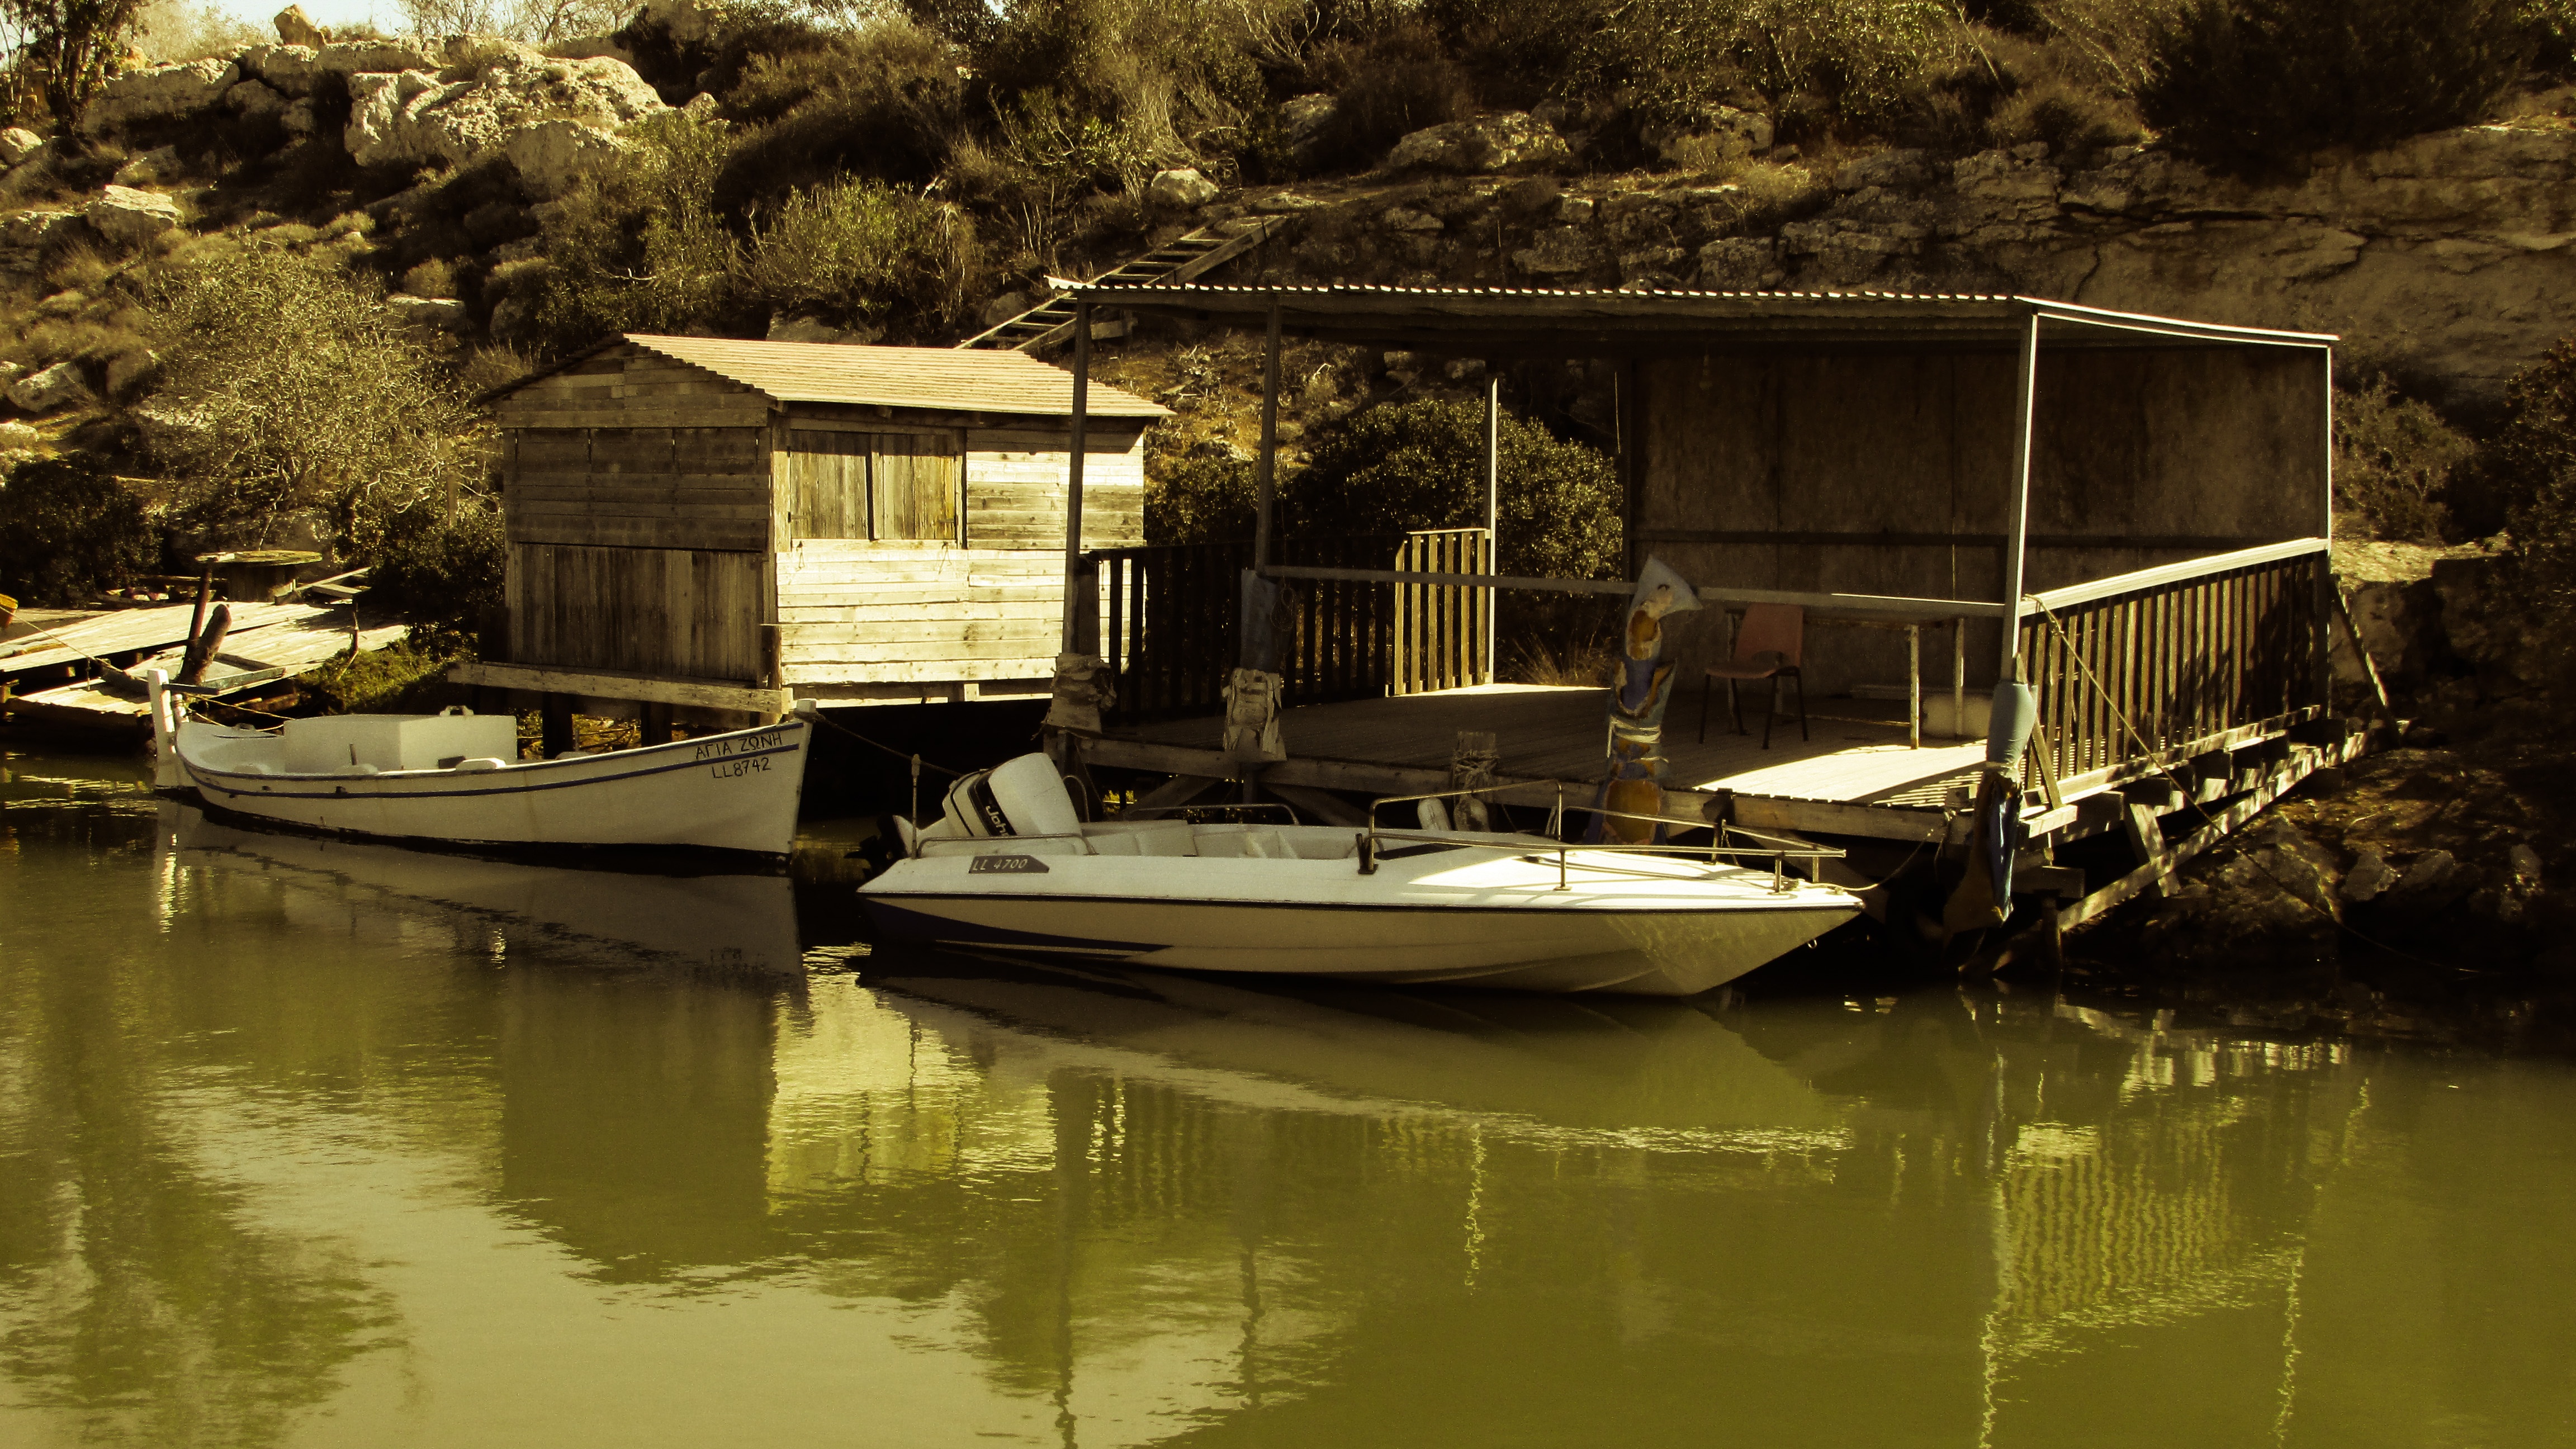
water, boat, house, river, canal, reflection, vehicle, boathouse, waterway, fishing boat, picturesque, cyprus, fishing shelter, potamos liopetri